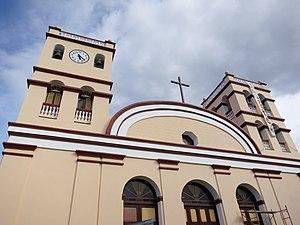
La cathédrale Notre-Dame de l'Assomption à Baracoa, juste après la fin des travaux de restauration - Province de Guantánamo - Cuba.